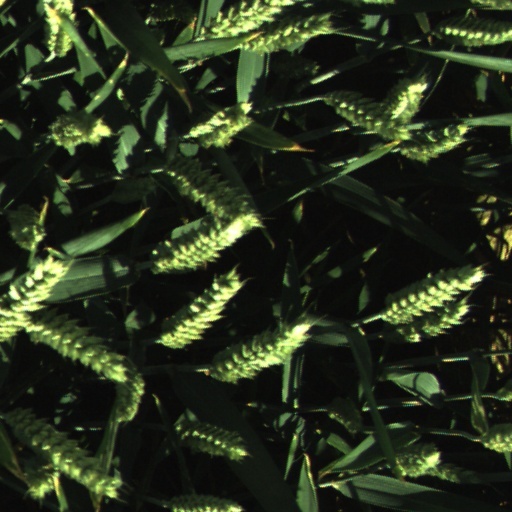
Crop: wheat